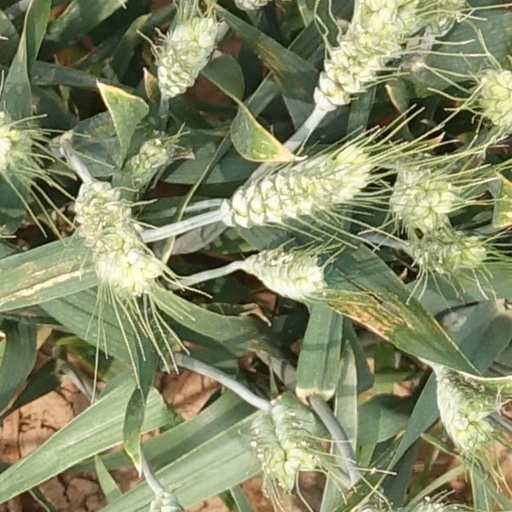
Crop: wheat